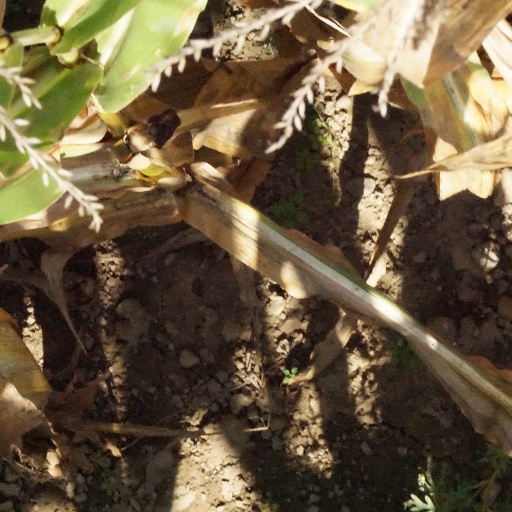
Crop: maize; corn